Willy DeVille

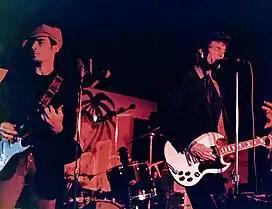
Louis X. Erlanger (left) and DeVille with Mink DeVille in 1977.

In December 1976, Ben Edmonds, an A&R man for Capitol Records signed the band to a contract with Capitol Records after spotting them at CBGB. Edmonds paired Mink DeVille with producer Jack Nitzsche who had apprenticed under Phil Spector and helped shape the Wall of Sound production technique. Assisted by saxophonist Steve Douglas and a cappella singers the Immortals they recorded the band's debut album "Cabretta" (simply called "Mink DeVille" in the U.S.) in January 1976. "Cabretta", a multifaceted album of soul, R&B, rock, and blues recordings, was selected number 57 in the "Village Voice"s 1977 Pazz & Jop critics poll. Its lead single "Spanish Stroll" reached number 20 on the UK Singles Chart, the only Willy DeVille recording to ever hit the charts in the United Kingdom.